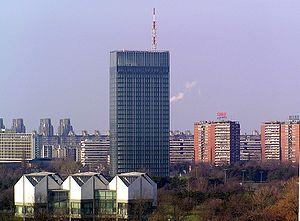
Ušće est un quartier de Belgrade, la capitale de la Serbie. Il est situé dans la municipalité de Novi Beograd. En 2002, il comptait 6 623 habitants.
Novi Beograd, la « Nouvelle Belgrade », est une municipalité de Serbie située sur le territoire de la Ville de Belgrade. Elle fait partie des 10 municipalités urbaines qui constituent la ville de Belgrade proprement dite. Au recensement de 2011, elle comptait 212 104 habitants.
L'architecture de Belgrade présente des constructions très variées, du quartier de Zemun, qui, longtemps sous domination autrichienne, offre l'aspect typique d'une ville d'Europe centrale, jusqu'à l'architecture la plus moderniste, telle qu'on peut la trouver à Novi Beograd. Si la forteresse de Belgrade abrite les édifices les plus anciens de la capitale, en raison des nombreuses destructions que la ville a connues, les bâtiments les plus anciens du centre remontent pour la plupart au XIXᵉ siècle et au XXᵉ siècle.